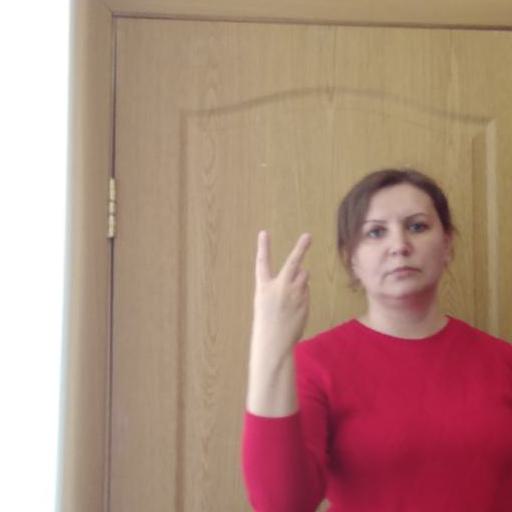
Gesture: peace_inverted